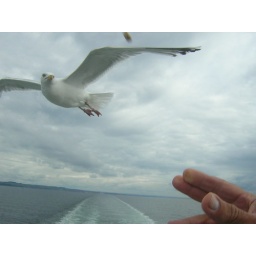
flying bird just beside our ship